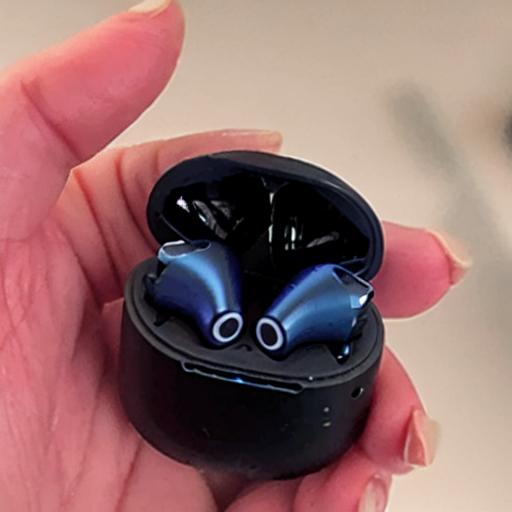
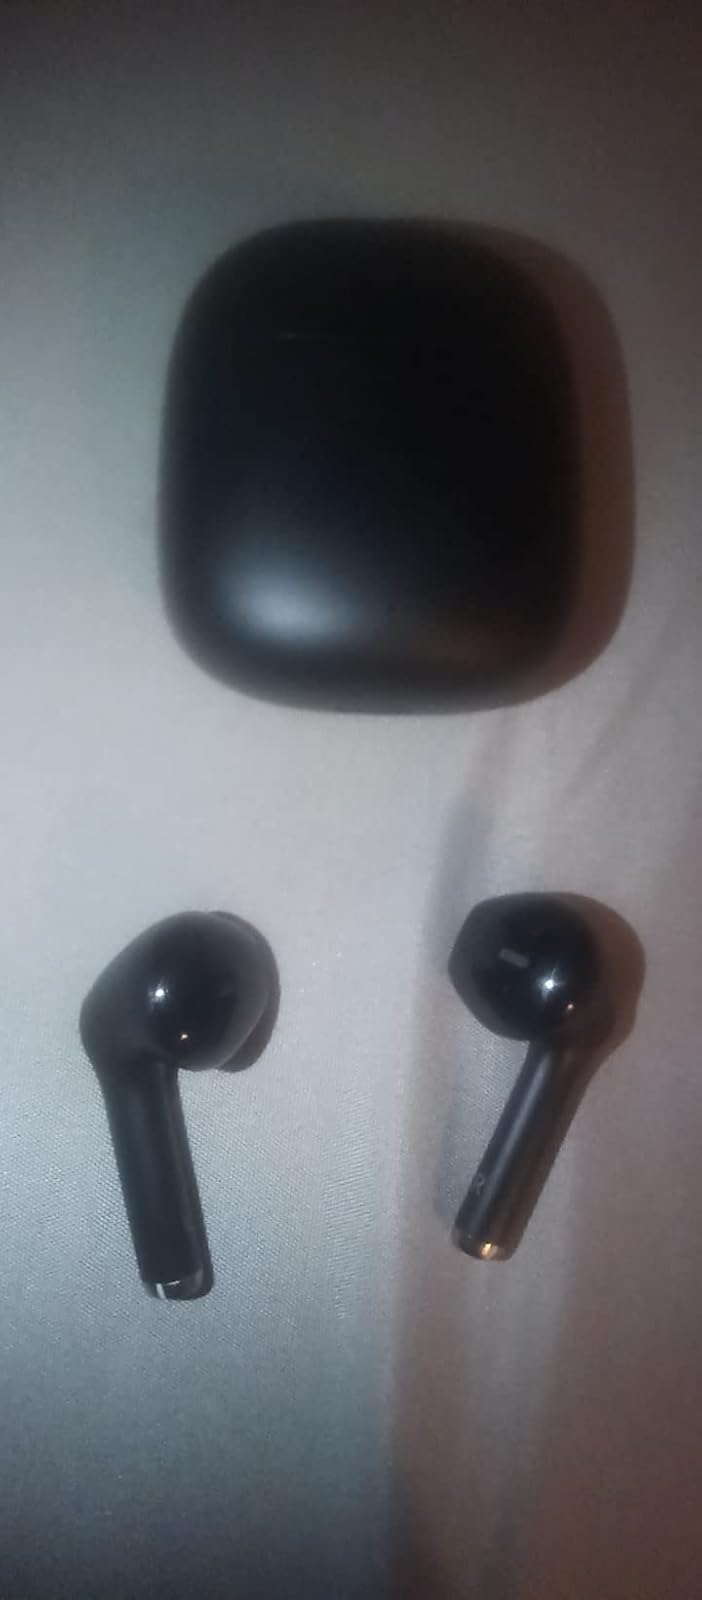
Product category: earbuds
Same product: no